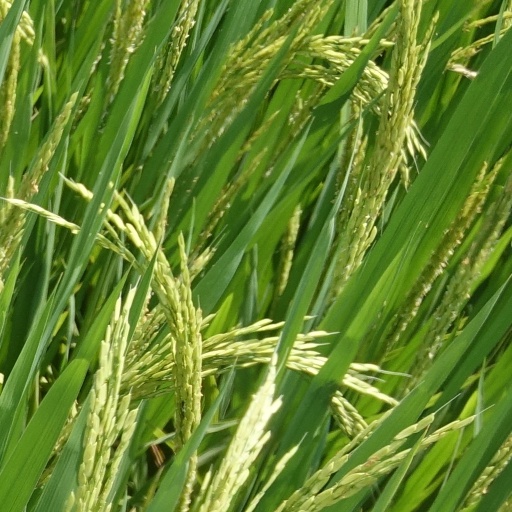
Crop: rice